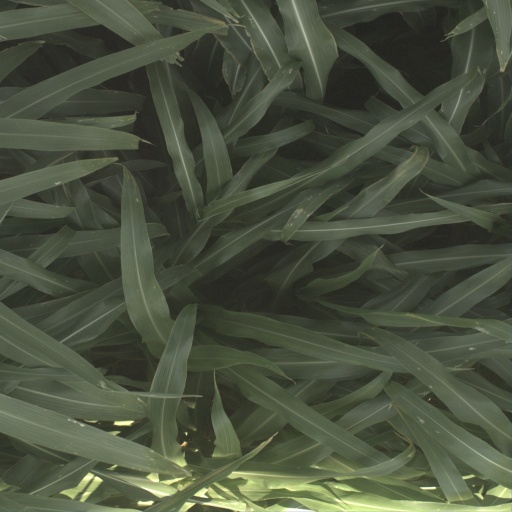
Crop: sorghum